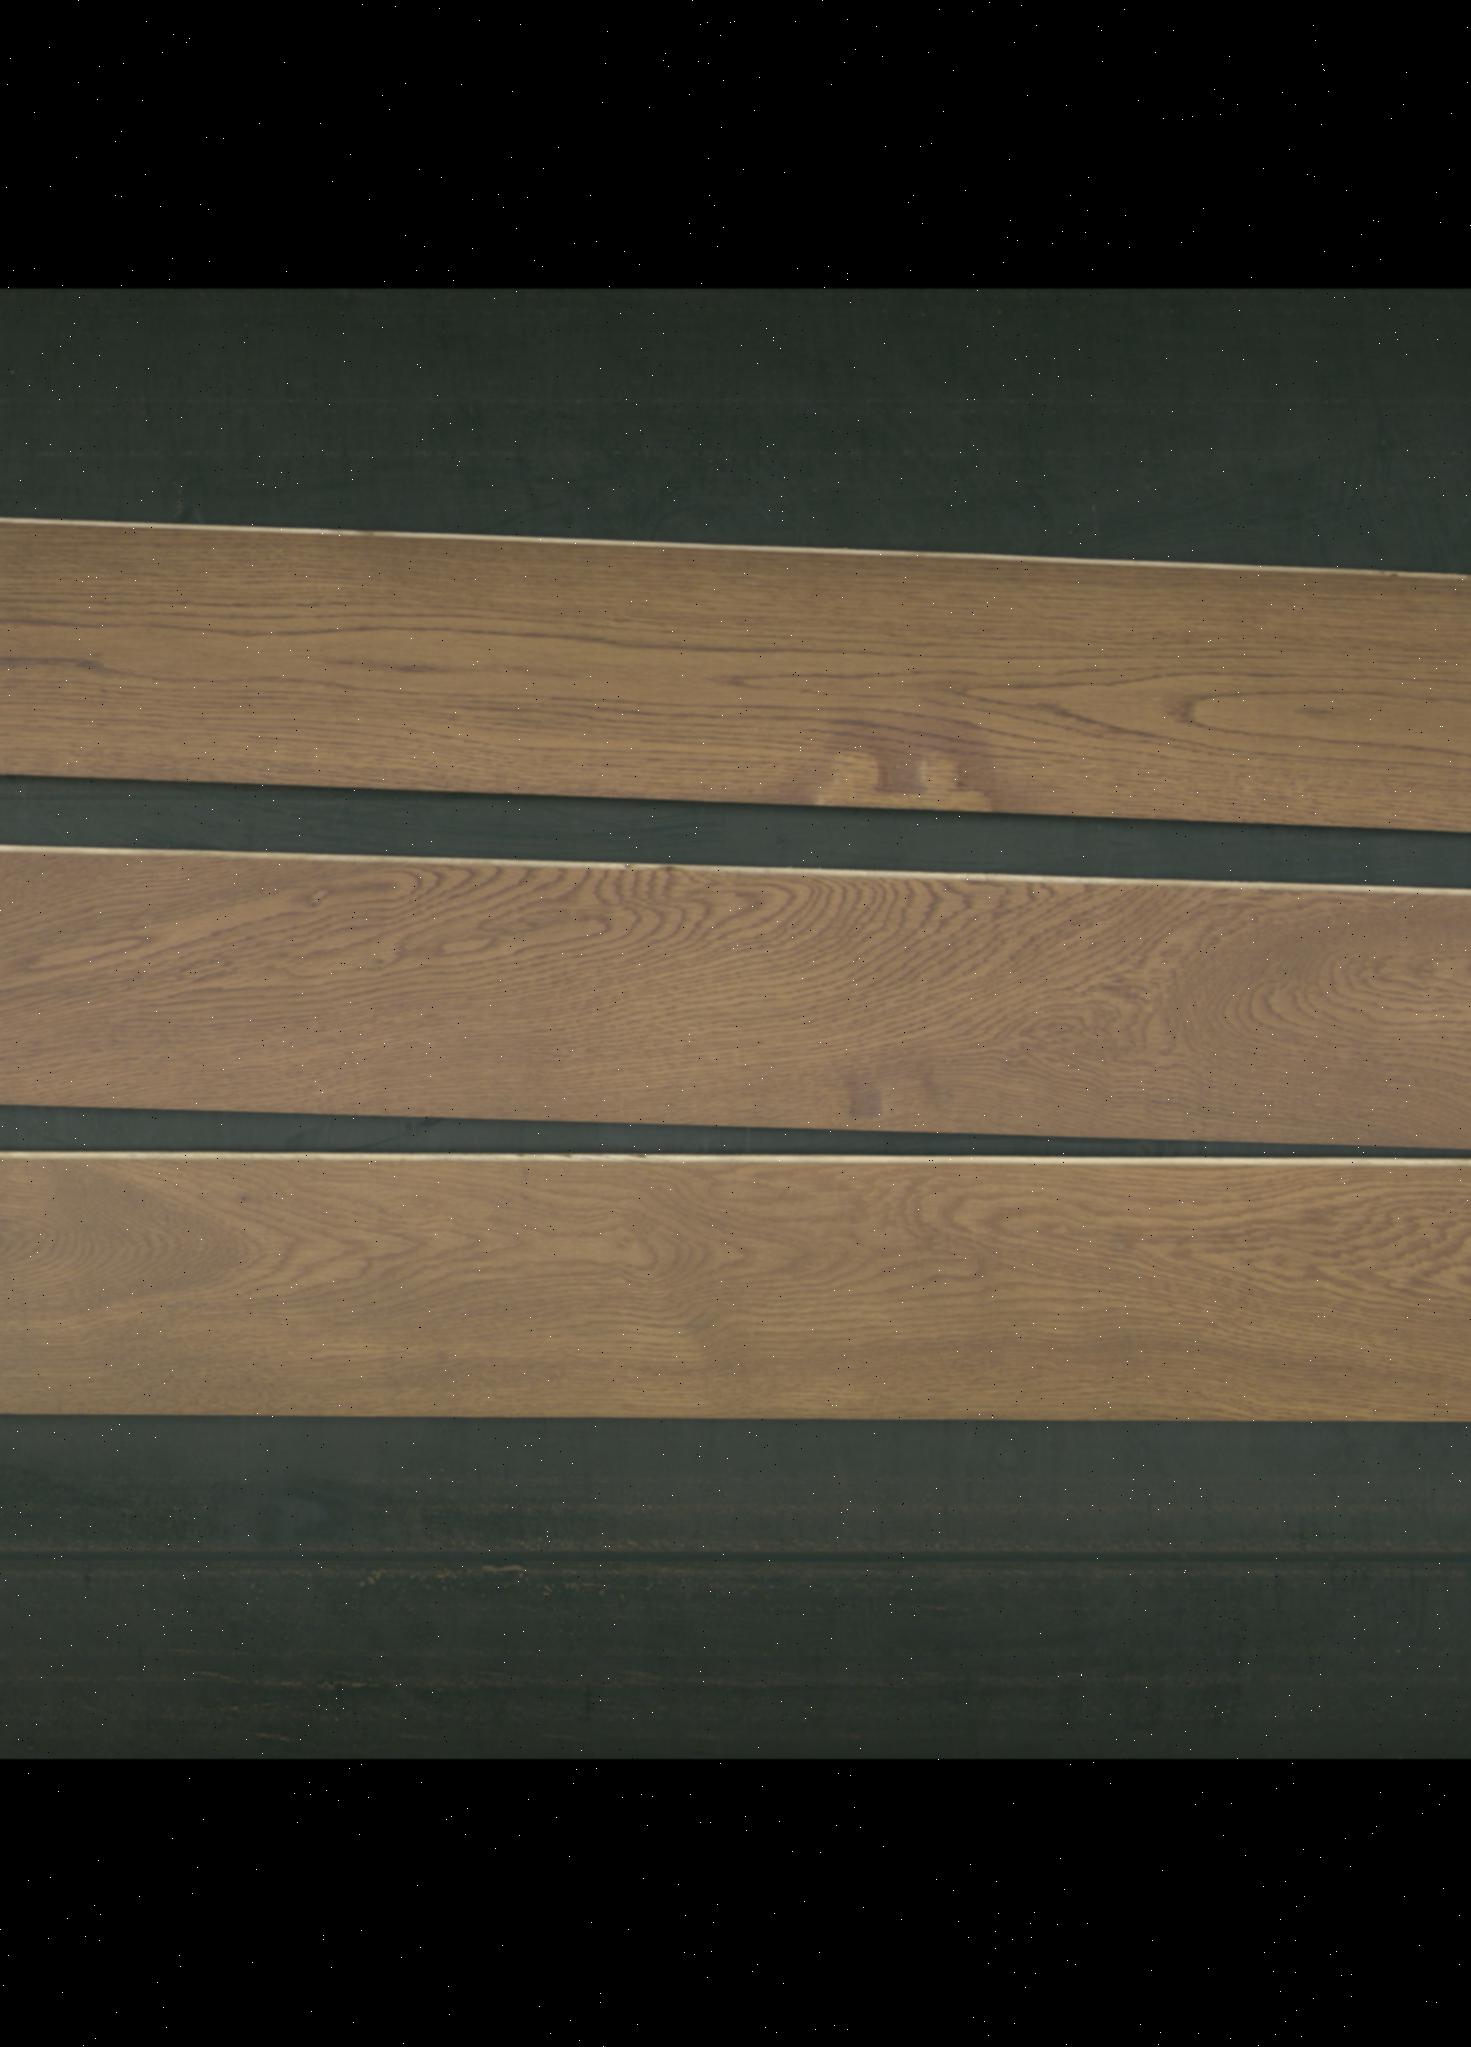
Label: mixers